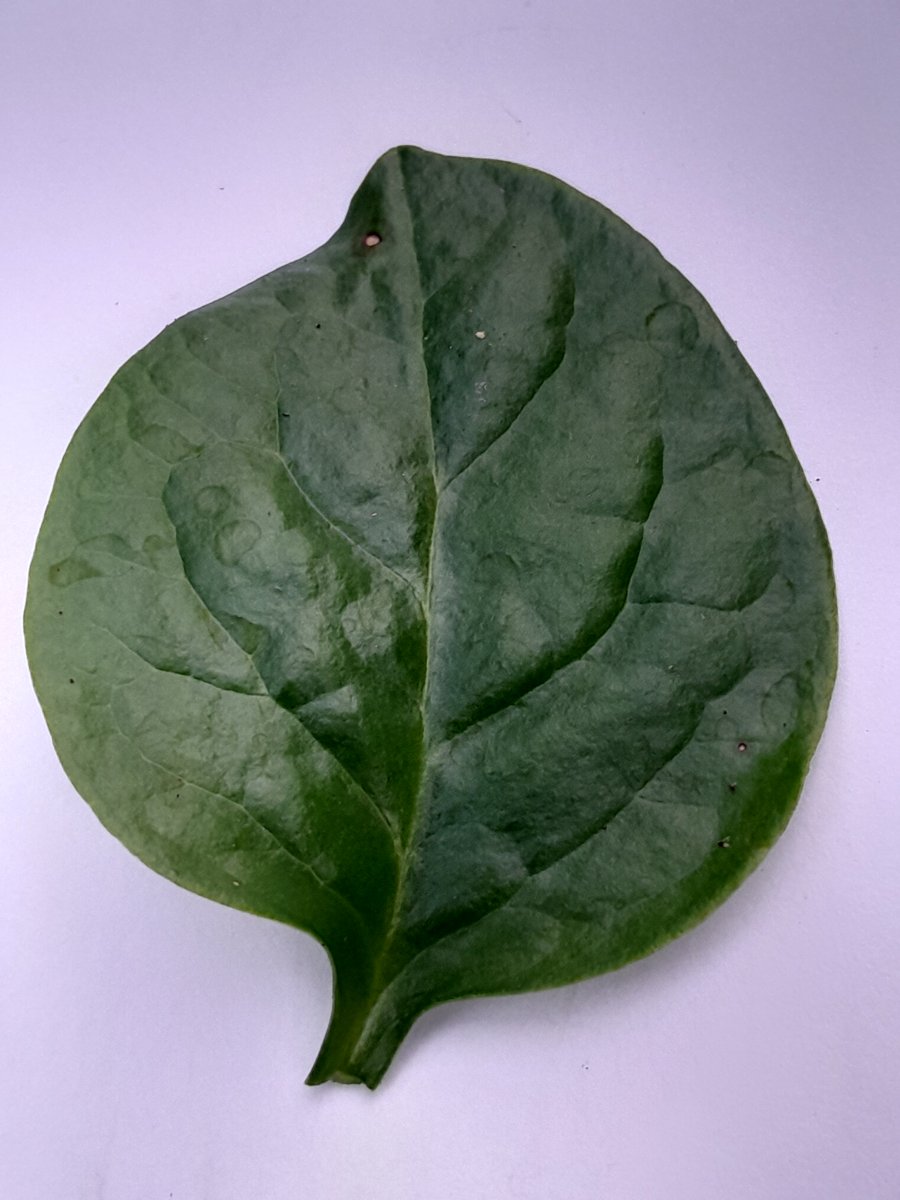
Label: Bacterial-Spot